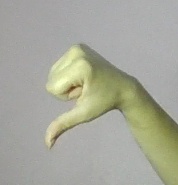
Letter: waw